John W. Douglass

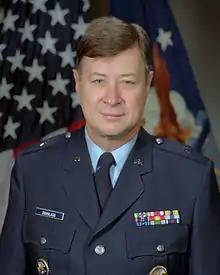
Brigadier General John W. Douglass

John Wade Douglass (born May 2, 1941) is a retired Brigadier General, United States Air Force. He served as the United States Navy's Assistant Secretary of the Navy (Research, Development and Acquisitions) from 1995 to 1998. In 2012, Douglass ran for election to the United States House of Representatives for Virginia's 5th congressional district as a Democrat, losing to incumbent congressman Robert Hurt.